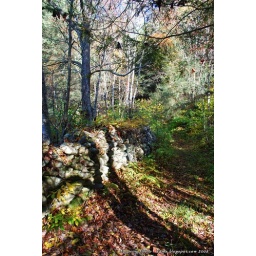
stone wall along the road in lost cove.